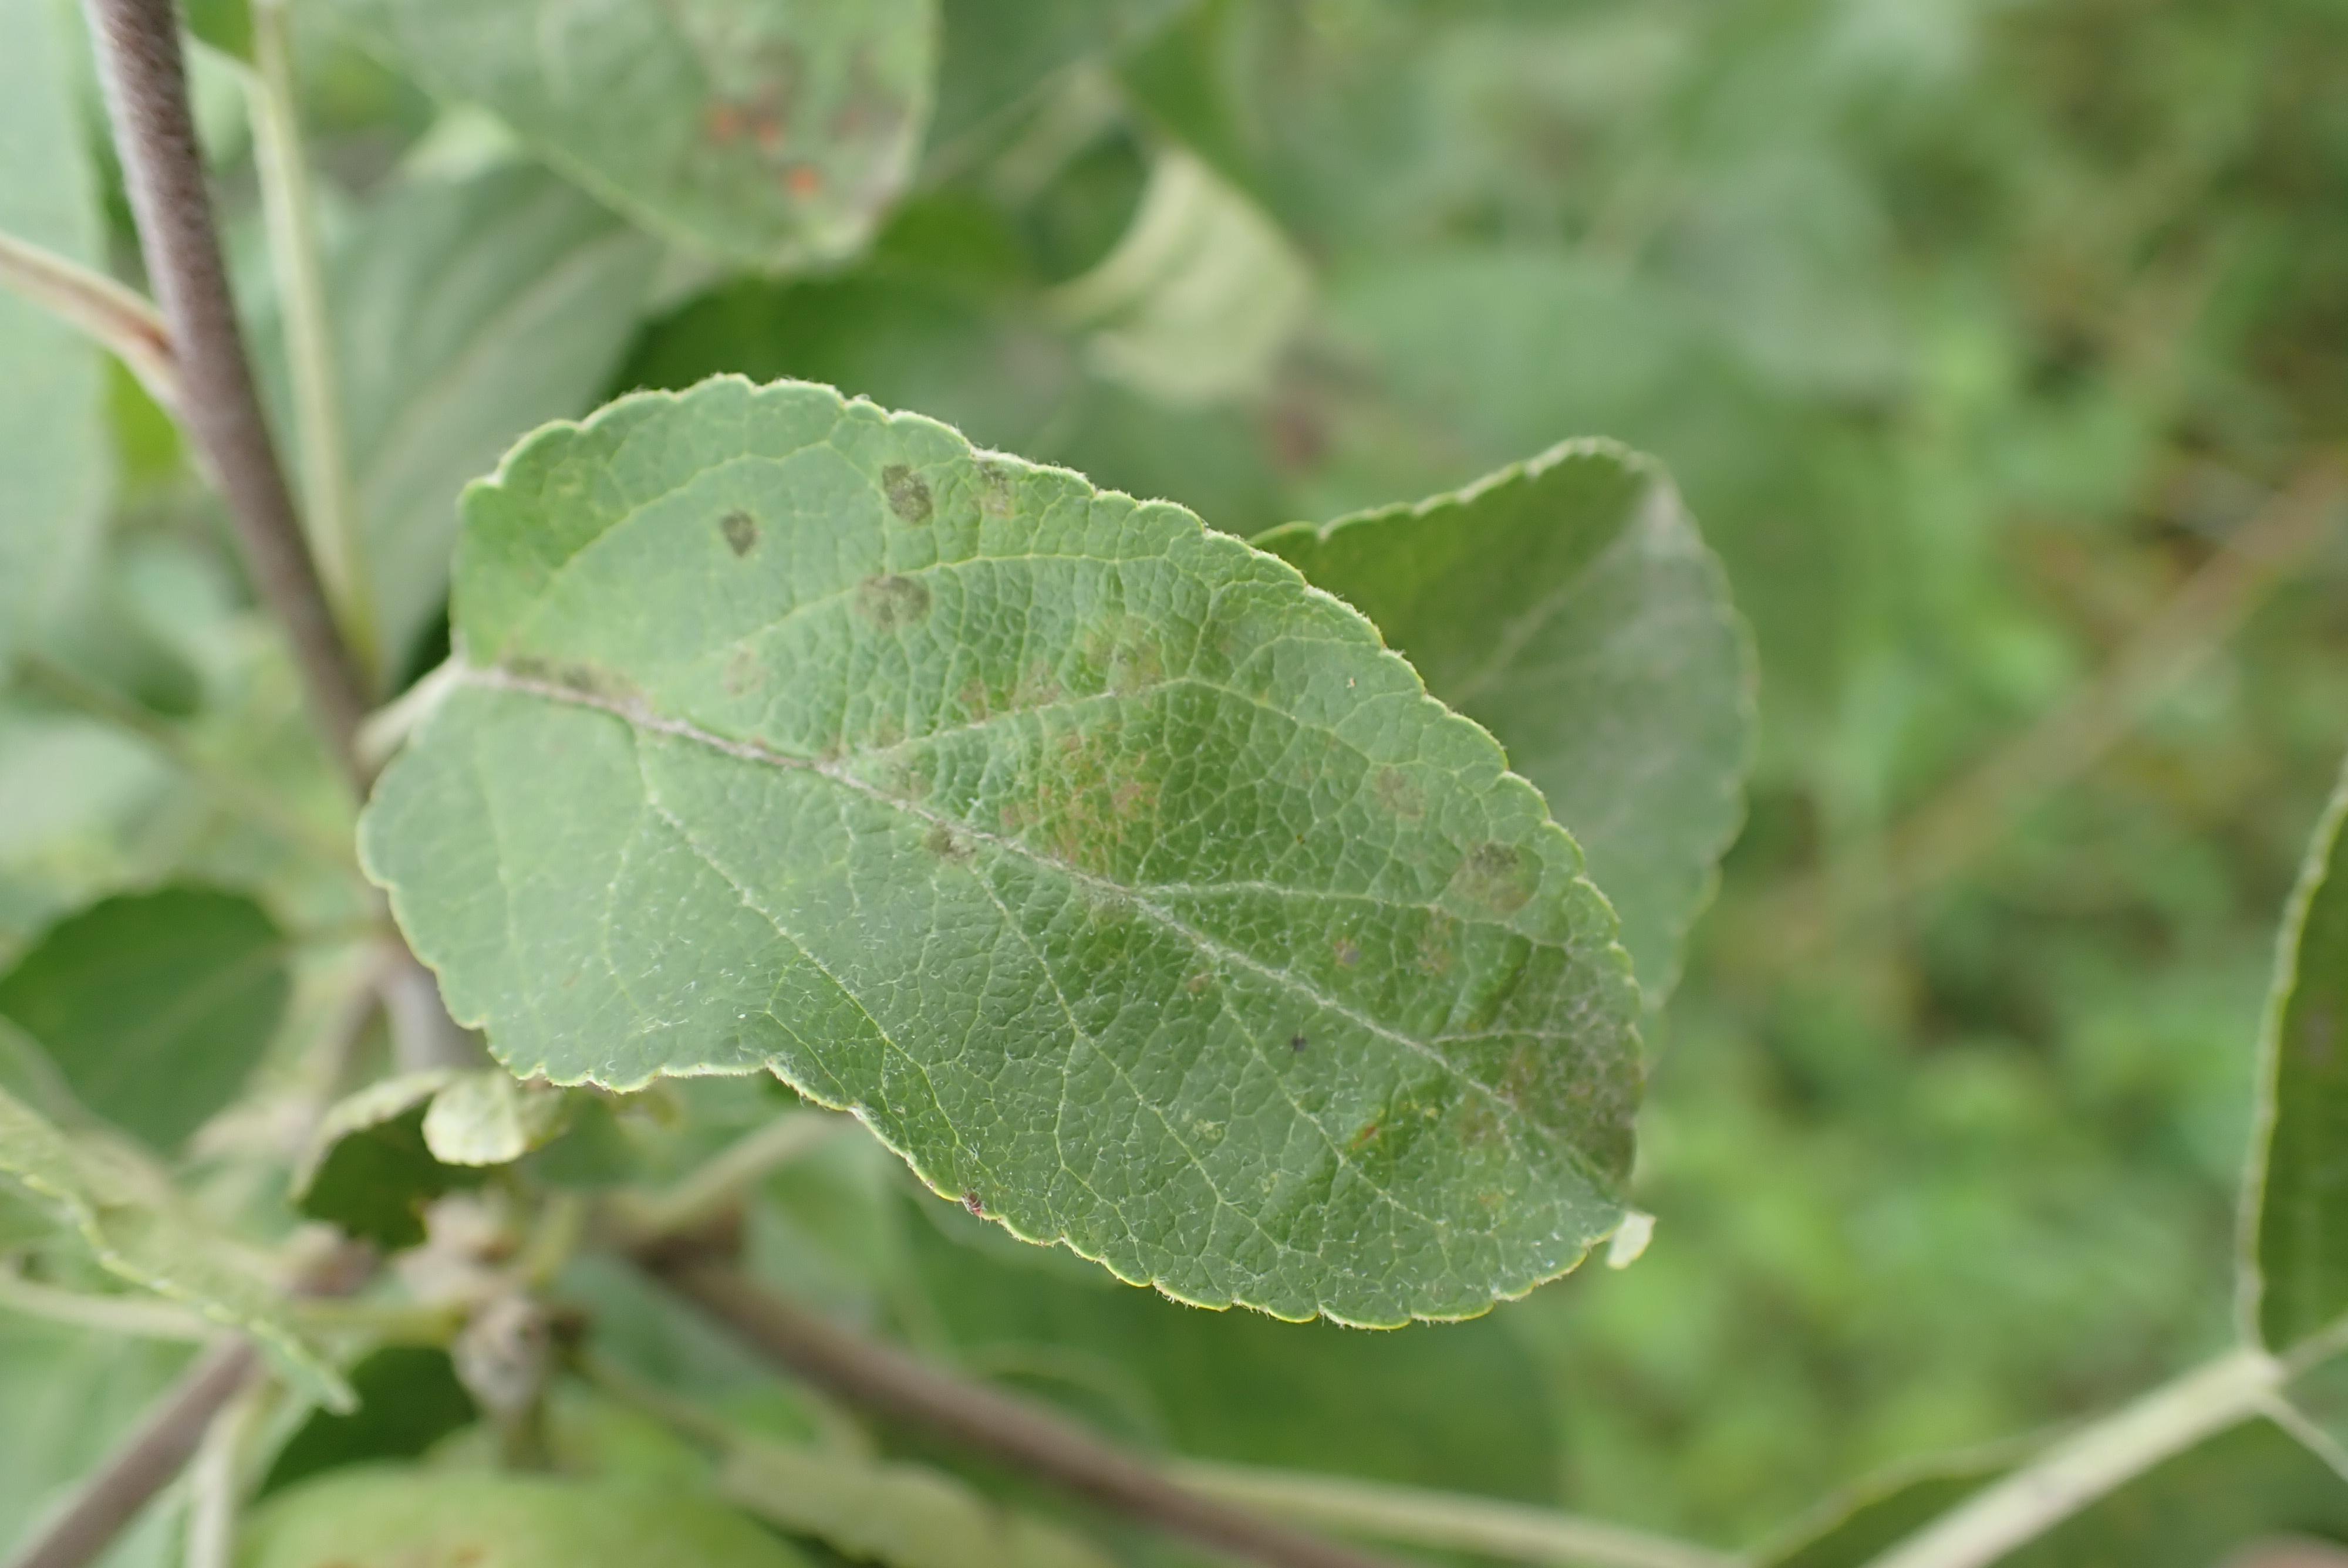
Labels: scab